Bullfighting

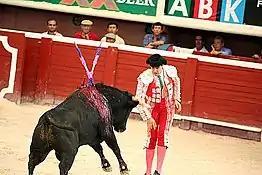

A more indigenous genre of bullfighting is widely common in the Provence and Languedoc areas, and is known alternately as ""course libre"" or ""course camarguaise"". This is a bloodless spectacle (for the bulls) in which the objective is to snatch a rosette from the head of a young bull. The participants, or "raseteurs", begin training in their early teens against young bulls from the Camargue region of Provence before graduating to regular contests held principally in Arles and Nîmes but also in other Provençal and Languedoc towns and villages. Before the "course", an "abrivado"—a "running" of the bulls in the streets—takes place, in which young men compete to outrun the charging bulls. The "course" itself takes place in a small (often portable) arena erected in a town square. For a period of about 15–20 minutes, the "raseteurs" compete to snatch rosettes ("cocarde") tied between the bulls' horns. They do not take the rosette with their bare hands but with a claw-shaped metal instrument called a "raset" or "crochet" ("hook") in their hands, hence their name. Afterward, the bulls are herded back to their pen by "gardians" (Camarguais cowboys) in a "bandido", amidst a great deal of ceremony. The stars of these spectacles are the bulls.